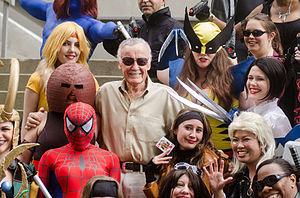
Stanley Lieber, dit Stan Lee, né le 28 décembre 1922 à New York et mort le 12 novembre 2018 à Los Angeles, est un scénariste et éditeur américain de comics. Son nom est associé à Marvel Comics, une maison d'édition pour laquelle il a imaginé de nombreux personnages de super-héros. Il se surnommait lui-même « Stan the Man ».